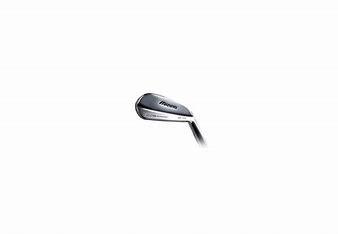
Brand: Mizuno
Model: 100